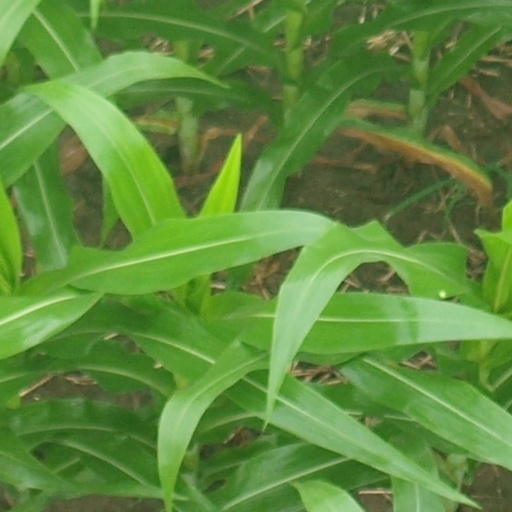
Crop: maize; corn